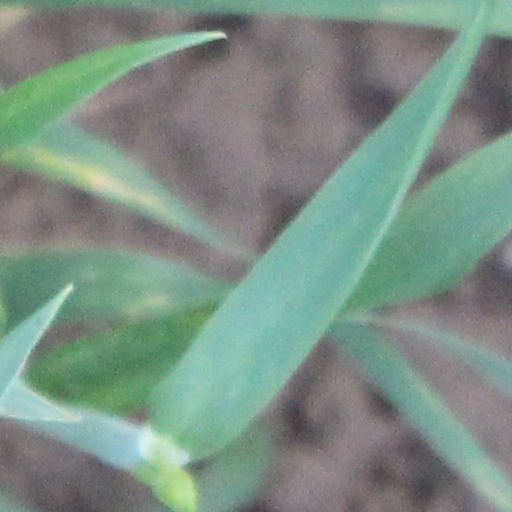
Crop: wheat